Clara T. O'Connell School

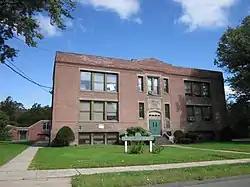

The Clara T. O'Connell School is a historic school building at 122 Park Street in Bristol, Connecticut. Built in 1914, the school served the city until 2012. After a period of vacancy, the city sold it and the also-closed Clarence A. Bingham School to developers for conversion to senior housing in 2015.